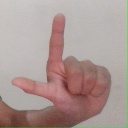
अक्षर: ल